Cyril Smith (pianist)

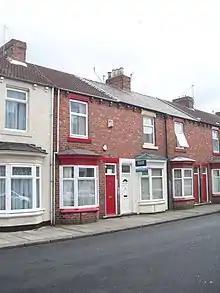
Birthplace

Smith was born at Costa Street, Middlesbrough, England, the son of Charles Smith, a foundry bricklayer, and Eva Harrison, and had an older brother and sister. He married Andrée Antoinette Marie Paty in 1931, but the couple divorced.